Léonhard Quaglia

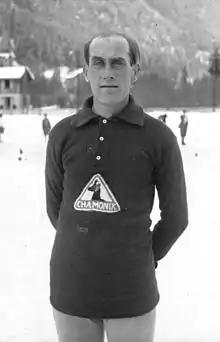
Quaglia in 1928

Léonhard Giotti "Léon" Quaglia (4 January 1896 – 5 March 1961) was a French ice hockey player and speed skater.